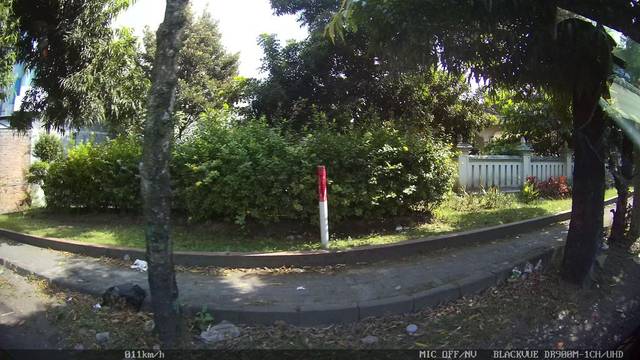
Region: Indonesia
Coordinates: -7.759, 110.393